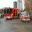
Label: ambulance